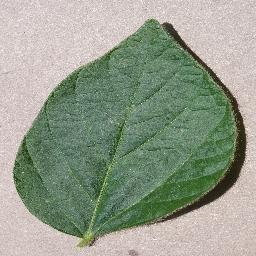
Label: Soybean___healthy